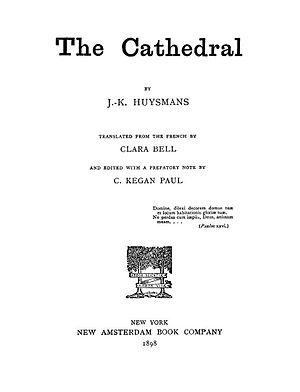
La Cathédrale est un roman de Joris-Karl Huysmans publié en 1898. C'est, après En route et avant L'Oblat, le second volume de la « Trilogie de la conversion », qui raconte la conversion de Durtal, personnage apparu dans Là-bas.